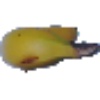
Label: Banana 1